Carson–Newman Eagles

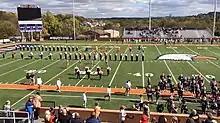
Burke-Tarr's field in 2016

The college's athletic facilities include Roy Harmon Field at Burke–Tarr Stadium, the Ken Sparks Athletic Complex, McCown Soccer Field, the Silver Diamond Baseball Complex, six tennis courts, a softball complex, swimming pool, and Holt Fieldhouse.